Murray Biggar

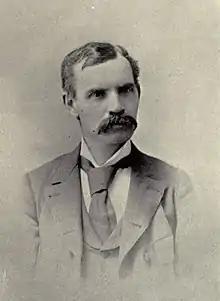
Murray Clement Biggar circa 1896

Murray Clement Biggar was a Canadian politician, who served as mayor of Sudbury, Ontario in 1895.